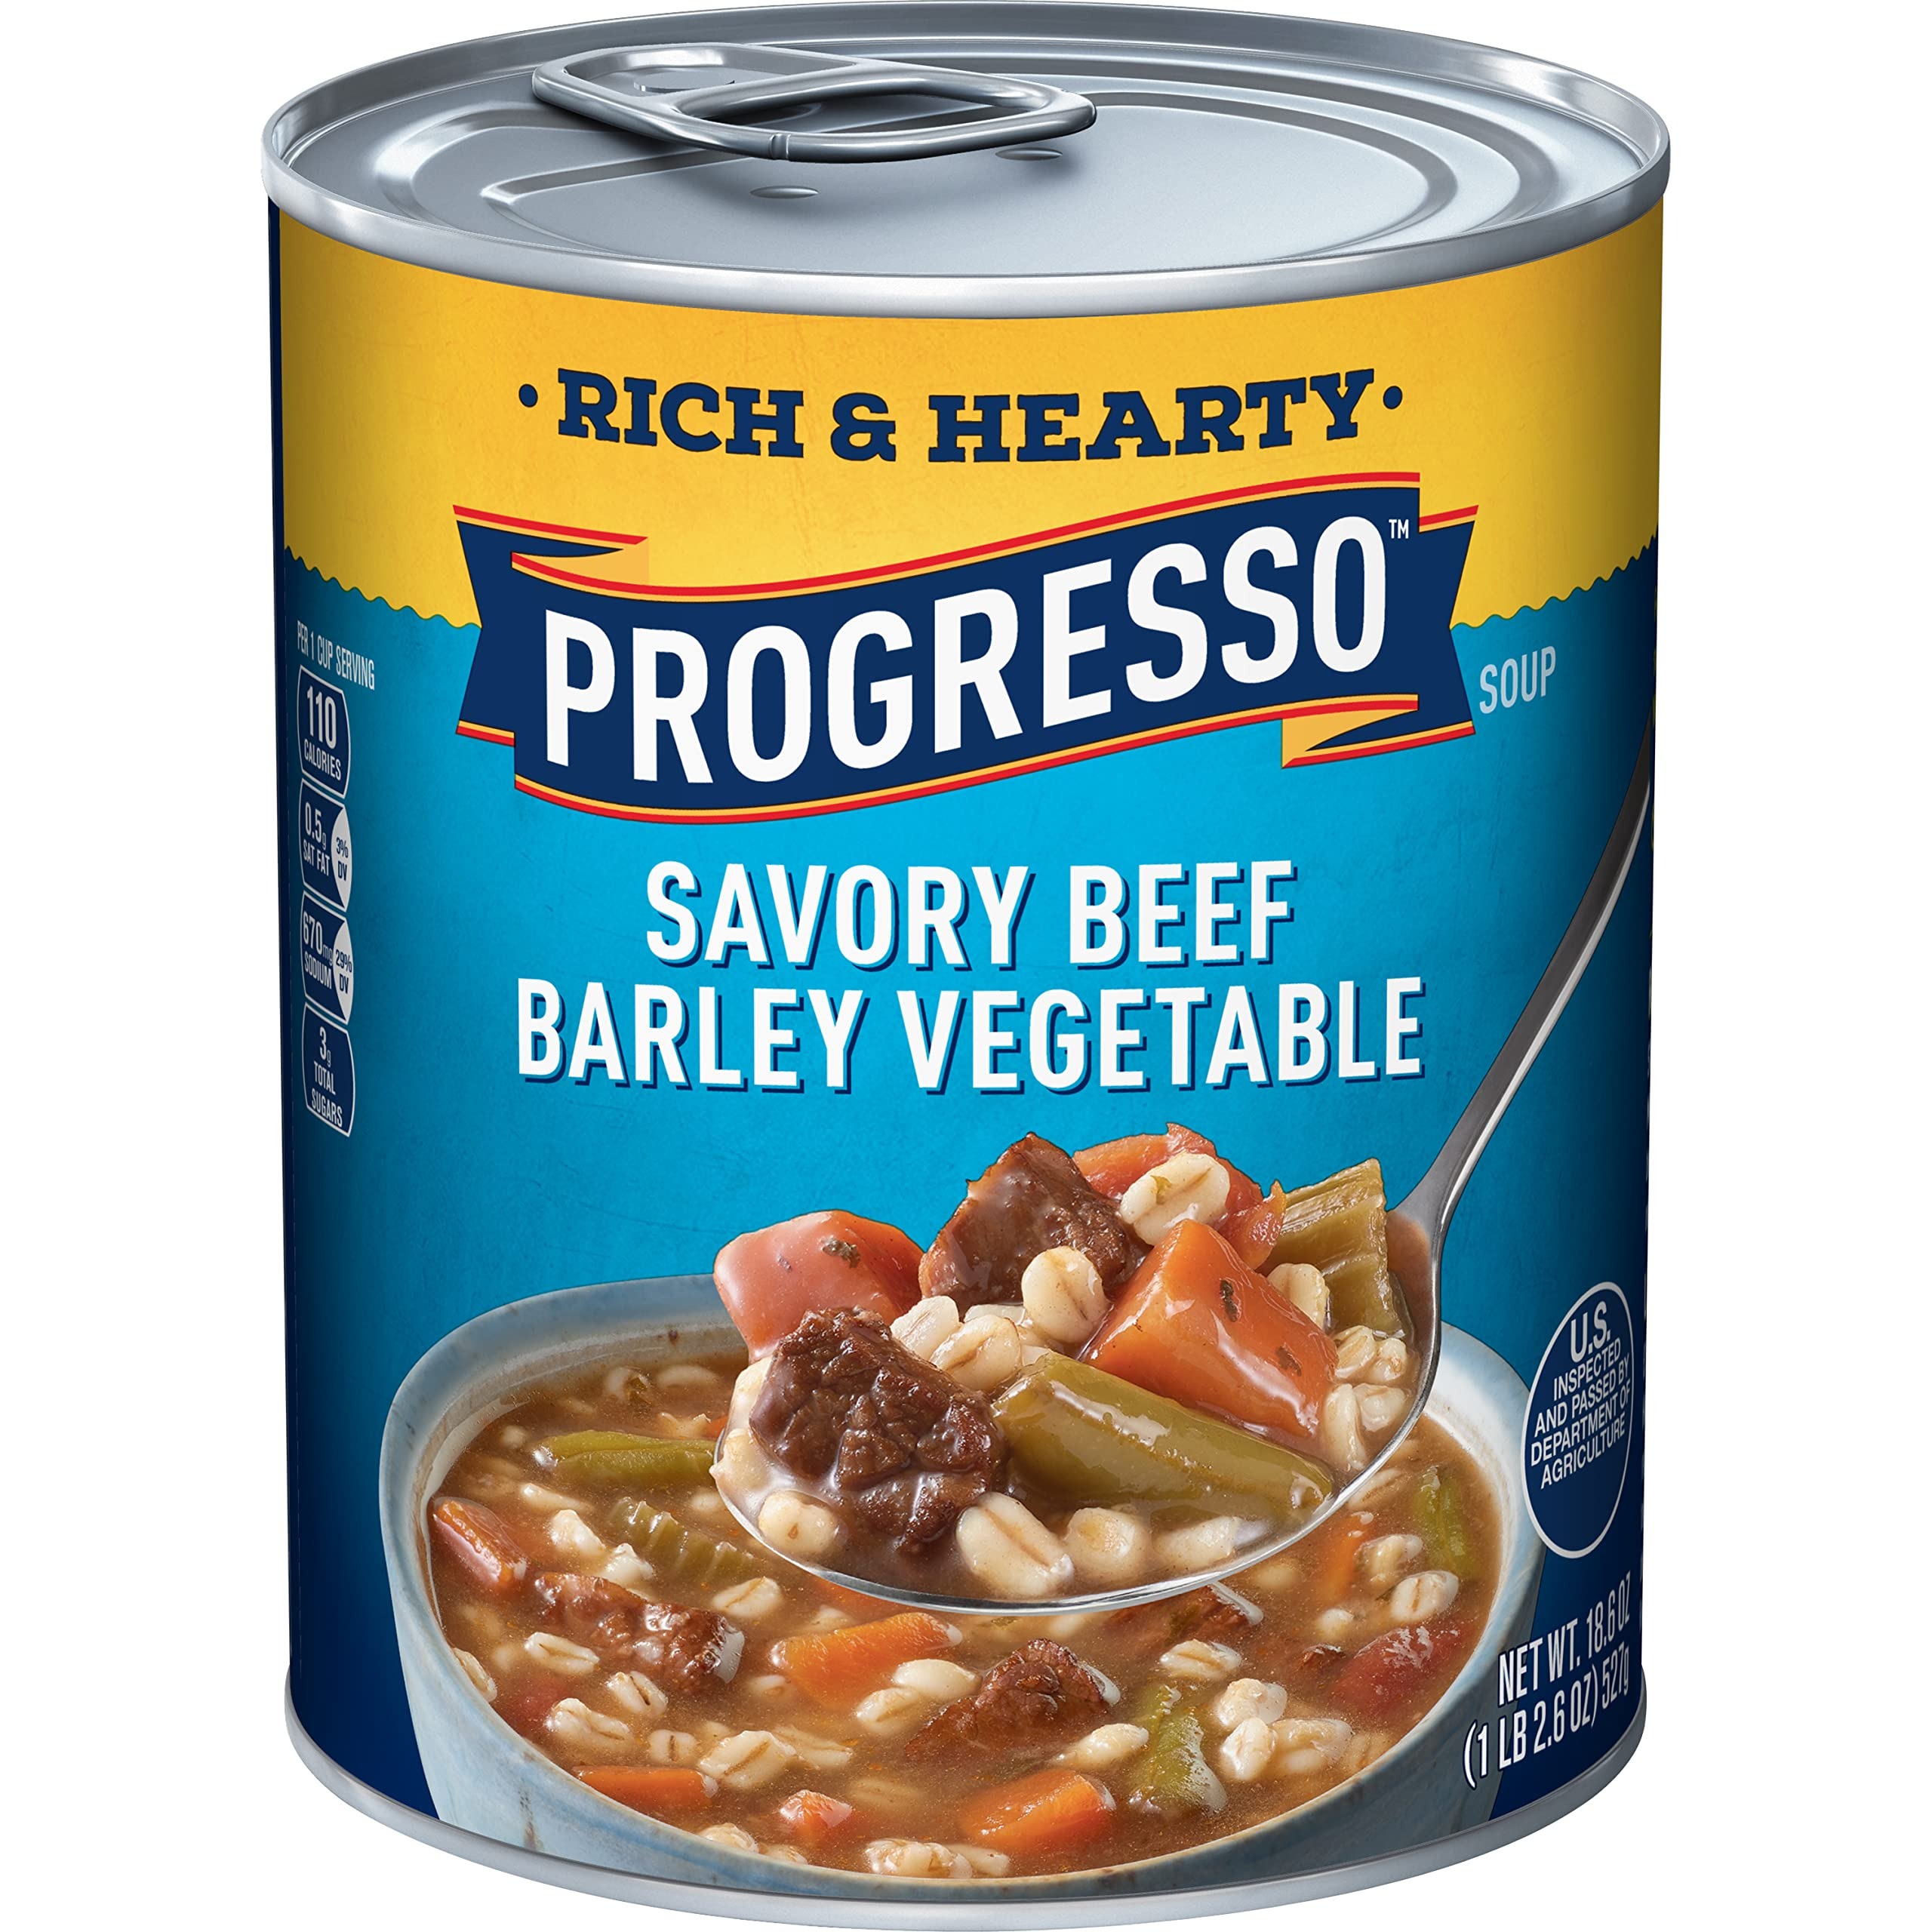
Item Name: Progresso Rich & Hearty, Savory Beef Barley Vegetable Canned Soup, 18.6 oz.
Bullet Point 1: SAVORY BEEF BARLEY VEGETABLE SOUP: Enjoy every bite of seasoned beef, barley, carrots, tomatoes and green beans in a rich beef broth
Bullet Point 2: PART OF A COMFORTING MEAL: Serve with a piece of cheesy toast or a warm sandwich as part of a delicious meal
Bullet Point 3: QUALITY INGREDIENTS: No artificial flavors
Bullet Point 4: QUICK AND EASY: Convenient canned soups ready to eat in minutes
Bullet Point 5: CONTAINS: 18.6 oz
Value: 18.6
Unit: Ounce

Price: 3.29